Criticism of Walmart

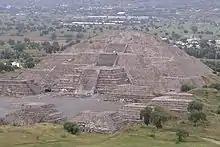
Walmart opened its Teotihuacan Superstore near the Pyramid of the Moon amid community protests.

When Walmart plans a new store location, as often as not the company has to fight its way into town in the municipal equivalent of civil war between pro- and anti-Walmart factions. Opponents cite concerns such as traffic congestion, environmental problems, public safety, absentee landlordism, bad public relations, low wages and benefits, and predatory pricing. Opposition by activists, competitors, local citizens, labor unions, and religious groups may include protest marches, property damage to store buildings, or by creating bomb scares. Some city councils have denied permits to developers planning to include a Walmart in their project. Those who defend Walmart cite consumer choice and overall benefits to the economy, and object to bringing the issue into the political arena.